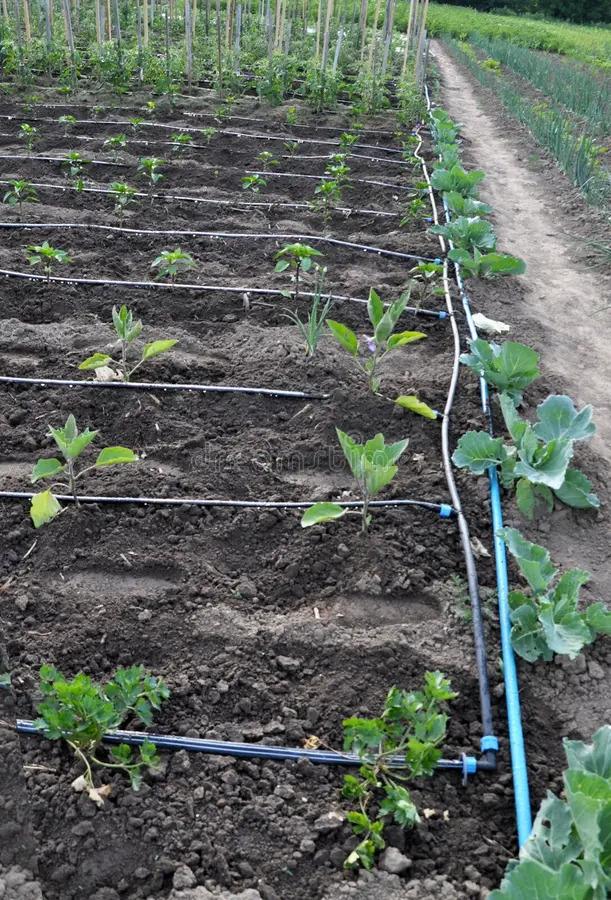
Eneo la shamba likiwa limepandwa mechi mingi iliyopangwa vizuri kwa kuachana nafasi, ikiwa na mabomba yaliyolazwa chini ya ardhi karibu na mashina ambayo hutumika kwa ajili ya umwagiliaji. Ikiwa ni kilimo cha uzalishaji wa mbegu ambazo huuzwa kwa ajili ya matumizi ya wakulima wengine.